Inline engine (aeronautics)

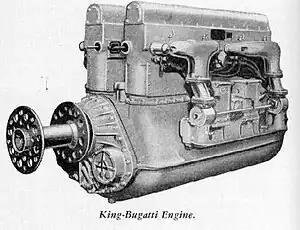
A Bugatti U-16 engine

"Note:" There is no theoretical limit to the number banks in an opposed piston engine, limitations include cost, complexity and reliability.